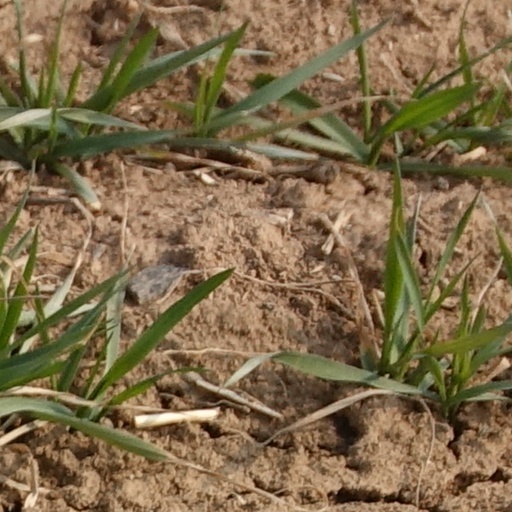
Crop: wheat